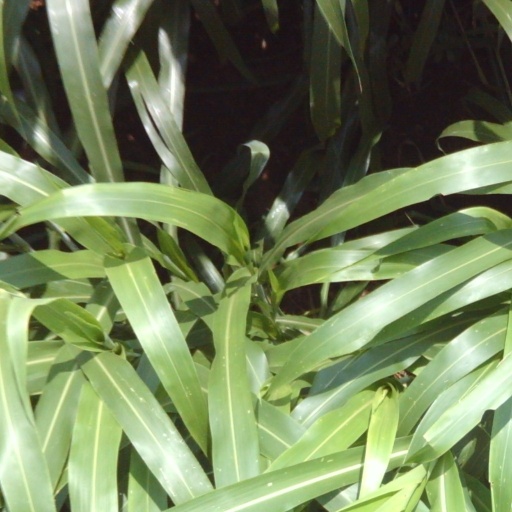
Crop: sorghum